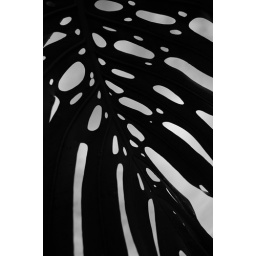
Black and white detail of a cheese plant leaf against the sky. X-Ray illusion.